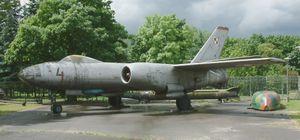
L'Iliouchine Il-28 est le premier bombardier à réaction construit en grande série par l'URSS. Il a fait son premier vol en 1948 et a été construit à plusieurs milliers d'exemplaires, utilisés par une vingtaine de pays différents.